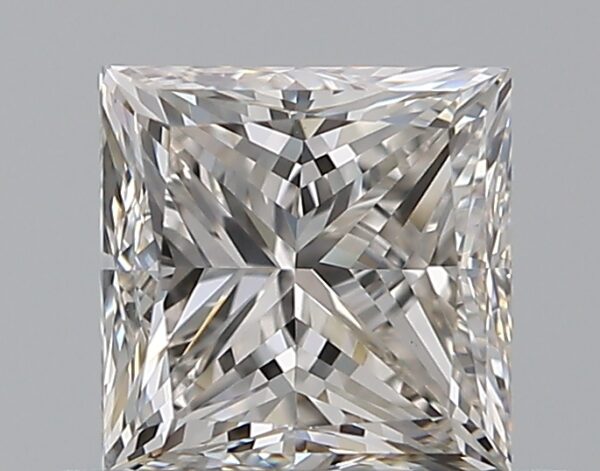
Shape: princess
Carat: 0.7
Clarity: VS2
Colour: I
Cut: GD
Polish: EX
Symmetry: GD
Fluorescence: N
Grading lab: GIA
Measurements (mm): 4.6 x 4.59 x 3.59